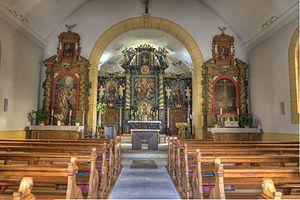
Vue intérieure et du cœur de l'église